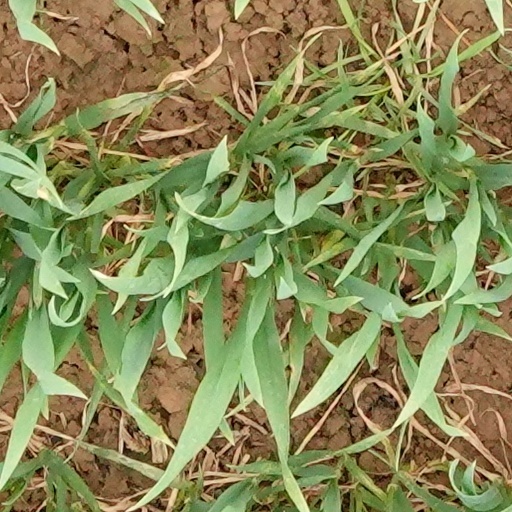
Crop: wheat